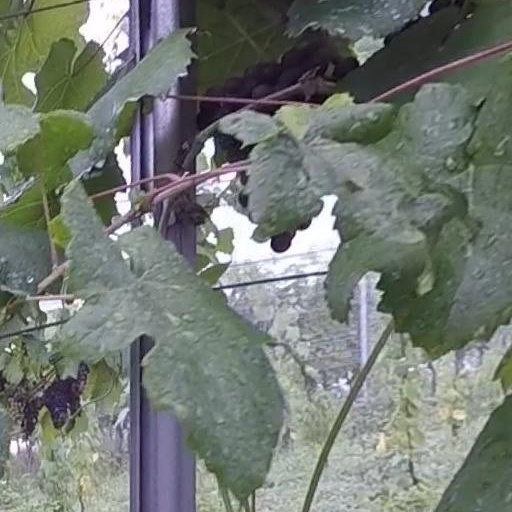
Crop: grape